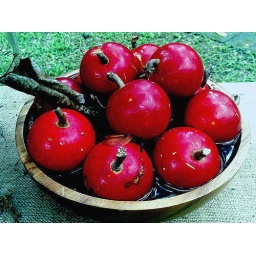
This is not edible,it is usually use as materials for flower arrangements and accents for table decorations in any occassions.